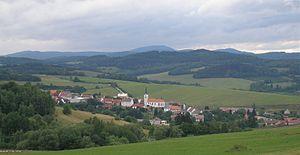
Hořice na Šumavě est une commune du district de Český Krumlov, dans la région de Bohême-du-Sud, en République tchèque. Sa population s'élevait à 851 habitants en 2020.